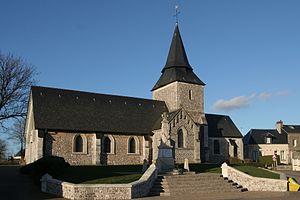
Église Saint-Jacques de Mélamare.
Mélamare est une commune française située dans le département de la Seine-Maritime en région Normandie.